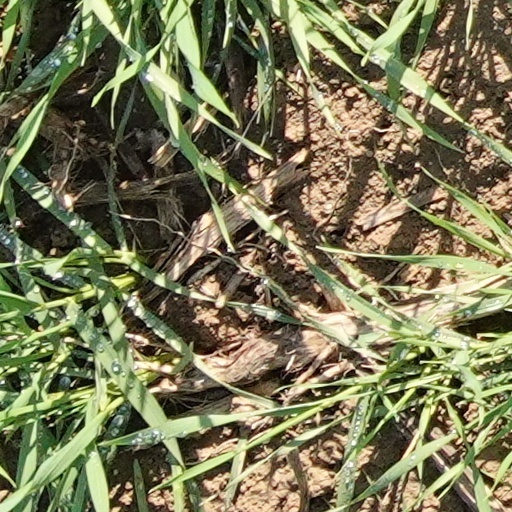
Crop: wheat